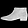
Label: Ankle boot